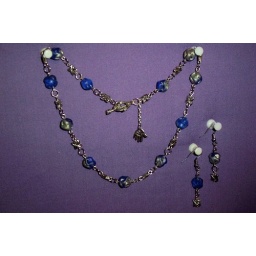
Exquisite nobbly blue beads dusted with shimmer divided by Tibetan silver flower beads and finished with a Tibetan silver toggle clasp